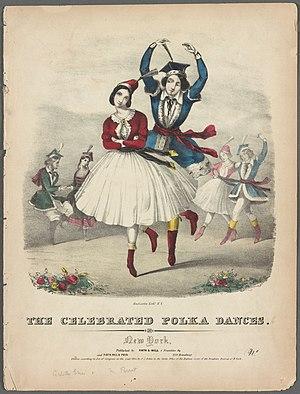
Carlotta Grisi est une danseuse italienne, de son vrai nom Caronne Adele Giuseppina Maria Grisi, née à Visinada dans l'actuelle Croatie, le 28 juin 1819 et morte à Saint-Jean, le 20 mai 1899.